Nicky Hayden

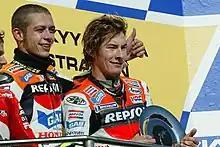
Valentino Rossi (pictured left) and Nicky Hayden on the podium at the 2003 Australian Grand Prix

Immediately after winning his AMA Superbike championship, Hayden was tapped to join not only Honda's MotoGP racing efforts, but what was arguably the premier team in MotoGP racing: The Factory Repsol Honda team.